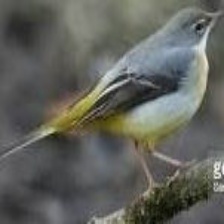
Species: FOREST WAGTAIL
Scientific name: DENDRONANTHUS INDICUS